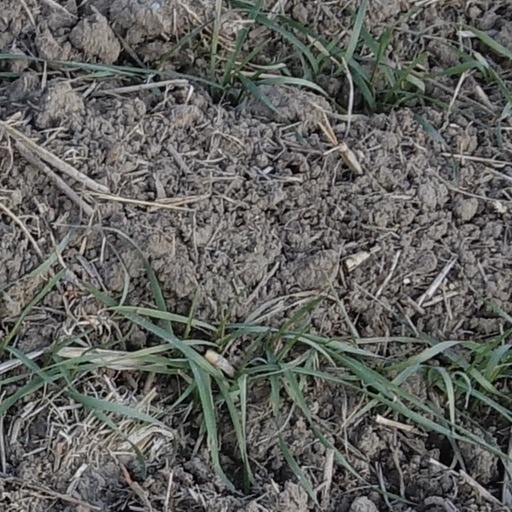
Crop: wheat